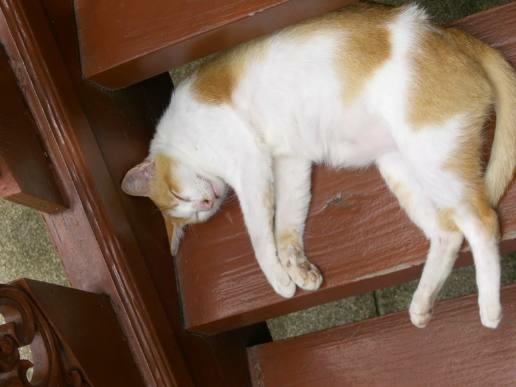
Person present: No